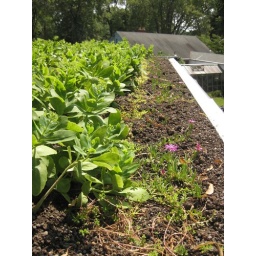
Healthy Sedum mixture on a green roof in Montgomery County